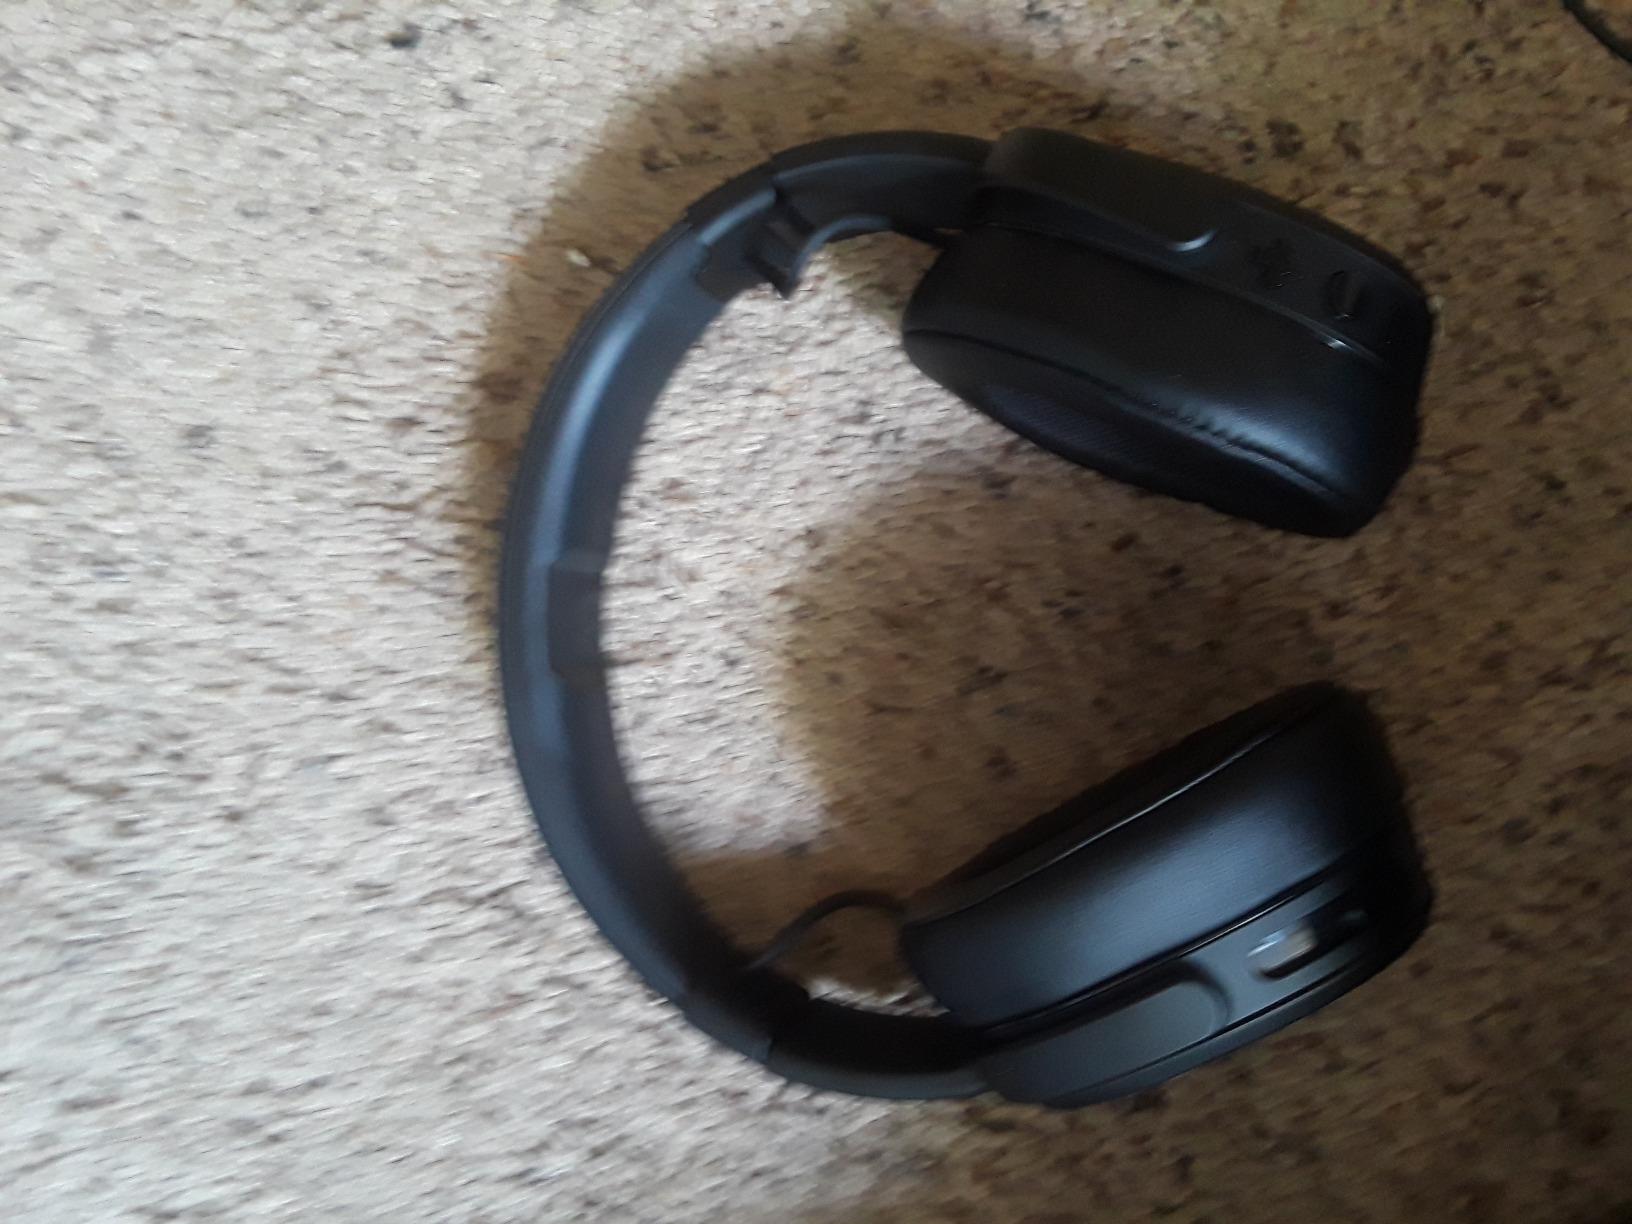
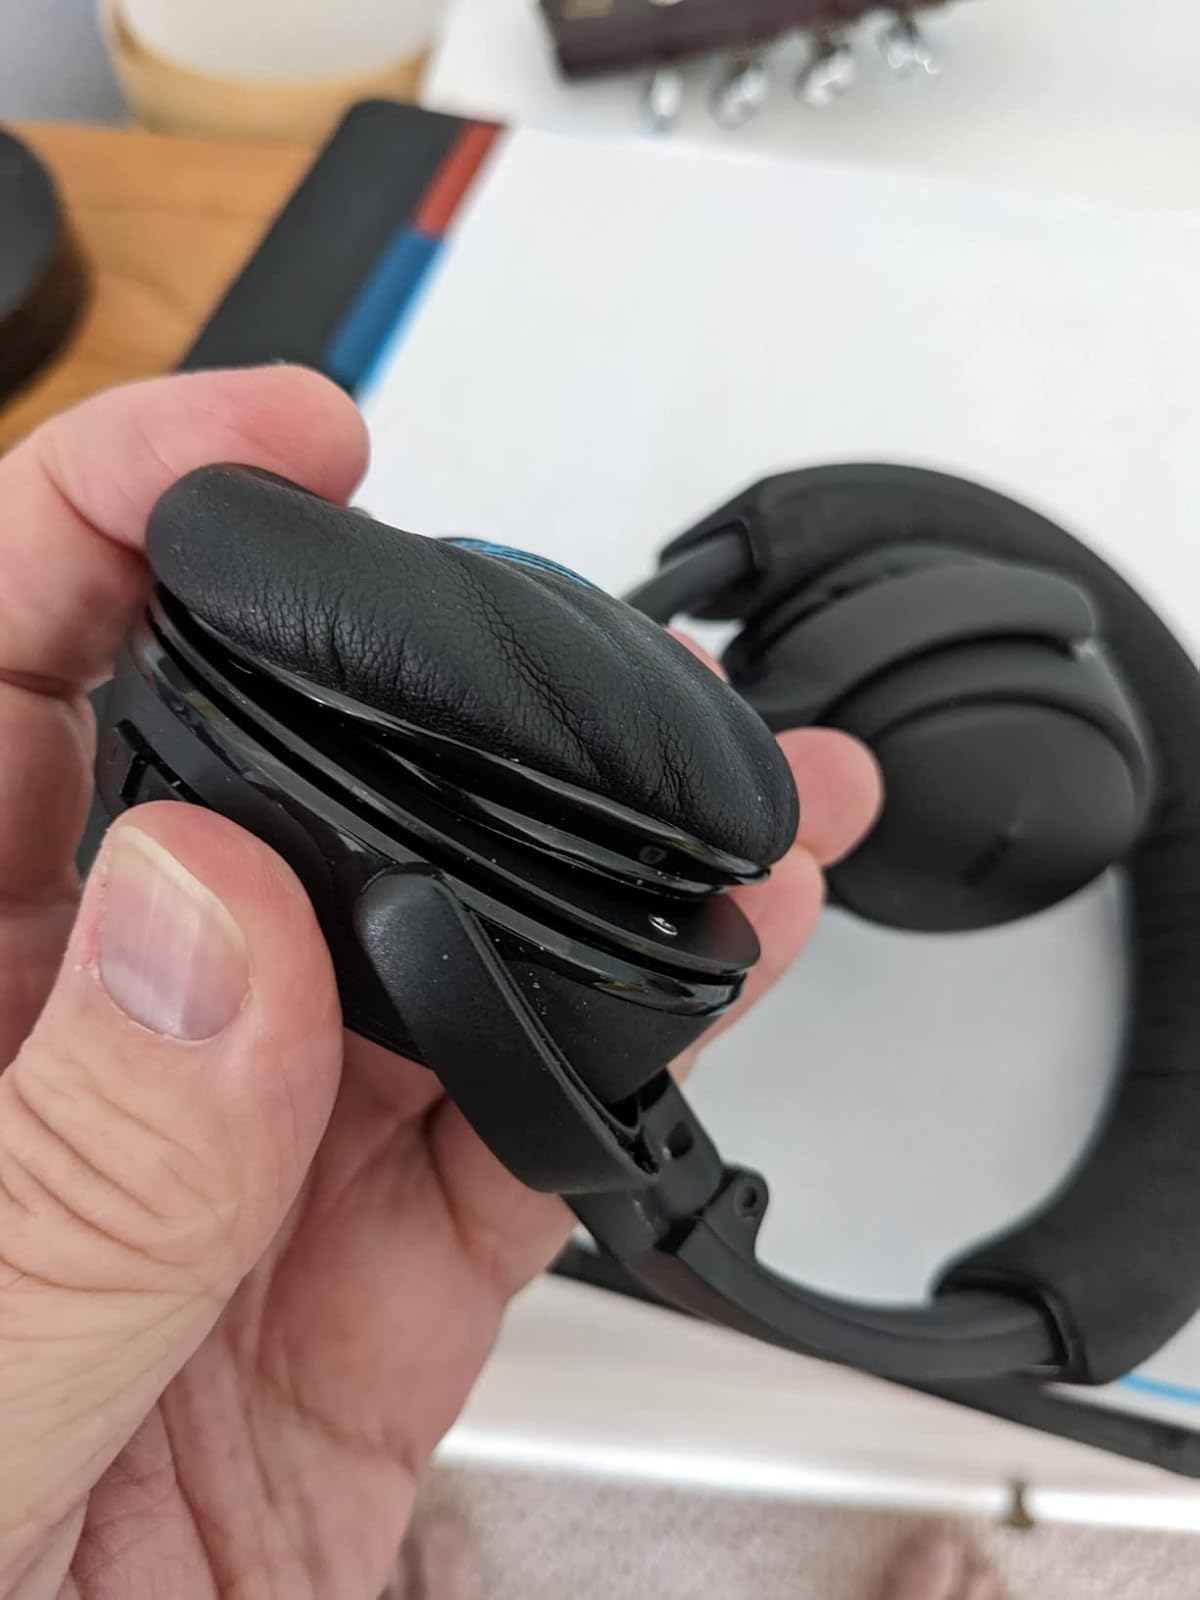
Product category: headphones
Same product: no